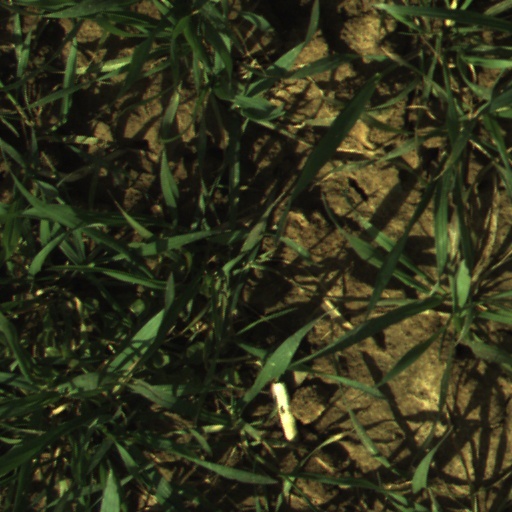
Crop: wheat